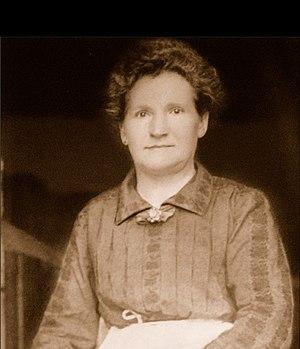
Portrait de la mère Maury
La mère Maury, de son vrai nom Marie-Louise Maury, est née, le 15 août 1863, à Bourg-de-Péage, et, s'est éteinte, le 19 janvier 1941, à Romans-sur-Isère. Elle fut une cuisinière connue pour ses ravioles.
La raviole du Dauphiné est l'indication géographique d'une spécialité constituée de carrés de pâte farcis de fromages et de persil et cuits à l'eau. Elle est voisine du ravioli italien et du pelmeni russe, transformée près de Romans-sur-Isère, dans la région historique du Dauphiné, dans le sud-est de la France.
Le surnom de mère, dans la restauration dans certaines régions de France, notamment à Paris, Royat, Lyon, Pont-Aven et dans l'Ain, est parfois utilisé pour désigner des femmes tenant un restaurant, et de là le nom du restaurant, qui est dans certaines régions devenu un genre à part.